Távora-Varosa DOC

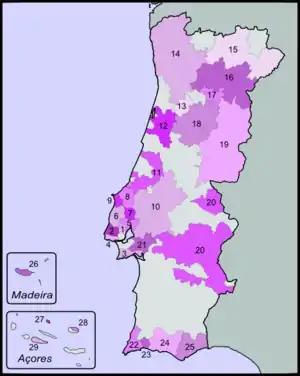
Map of the DOCs and IPRs of Portugal - number 17 is Távora-Varosa DOC.

Távora-Varosa is a Portuguese wine region located in the northwestern section of the Beiras region. The region is designated as "Denominação de Origem Controlada" (DOC) after it was promoted from its former "Indicação de Proveniencia Regulamentada" (IPR) status, when it was called Varosa IPR. At the same time, the former Encostas da Nave IPR, bordering the Douro, was absorbed into the Távora-Varosa DOC.